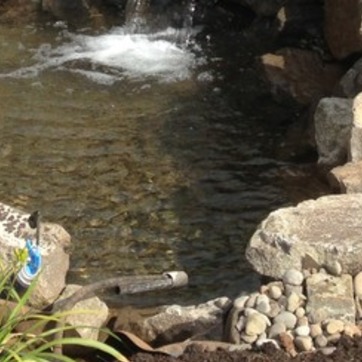
Material: water